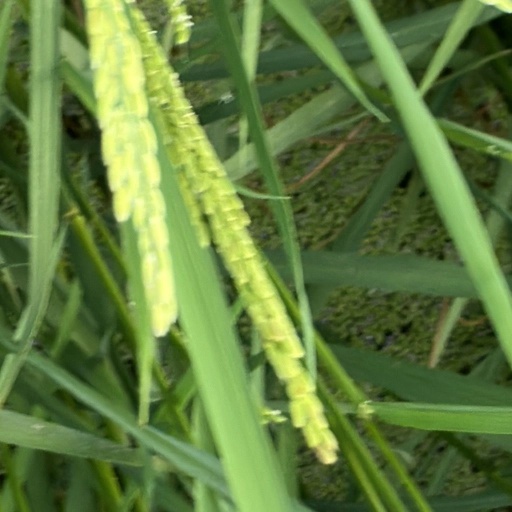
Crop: rice